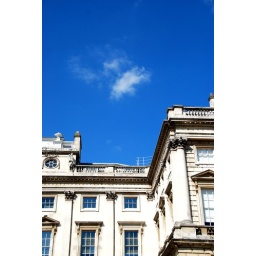
Beautiful blue sky in London!